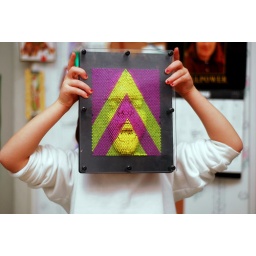
Just sitting at the kitchen table and who stops in ... my daughter. Kids.